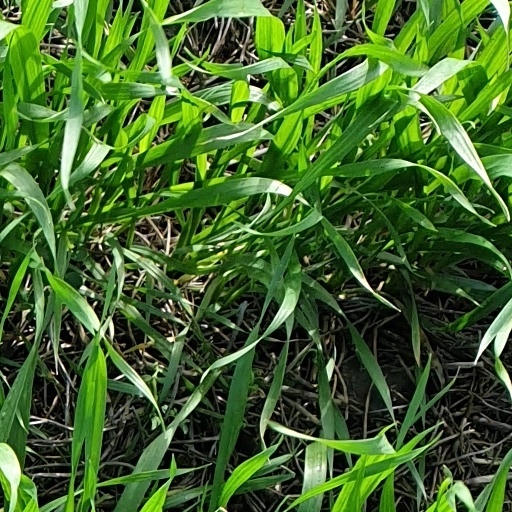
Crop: wheat